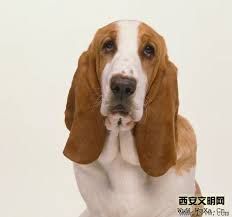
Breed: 241-n000100-basset